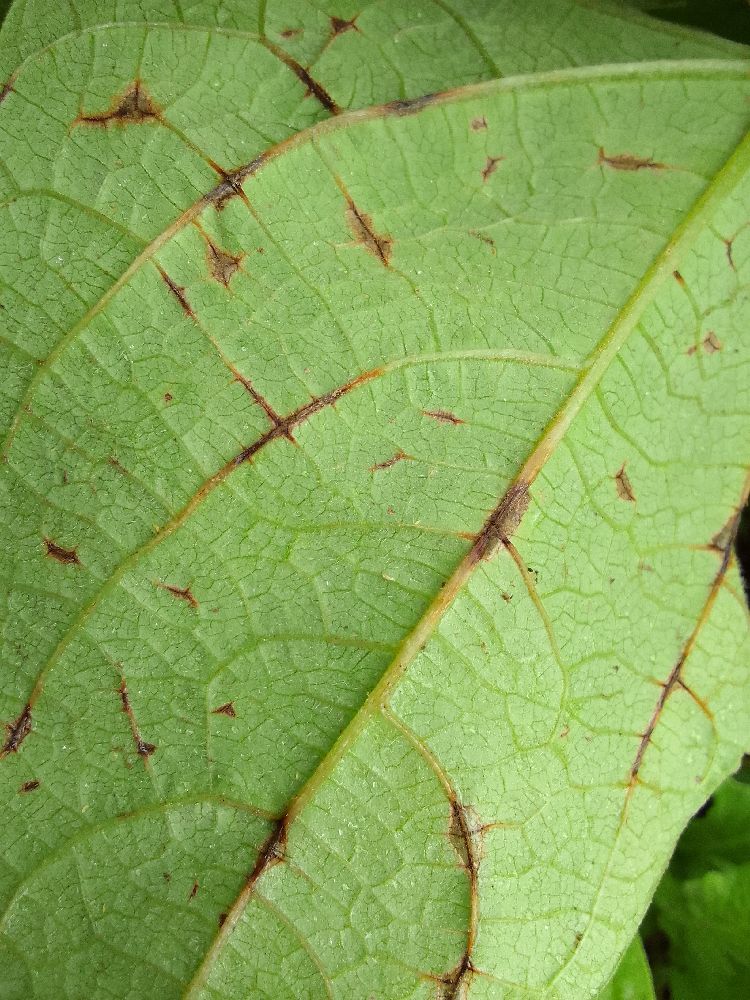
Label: anthracnose